Fireproofing

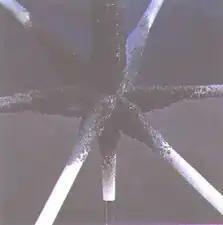
Intumescent spray fireproofing product has expanded.

Among the conventional materials, purpose-designed spray fireproofing plasters have become abundantly available the world over. The inorganic methods include: